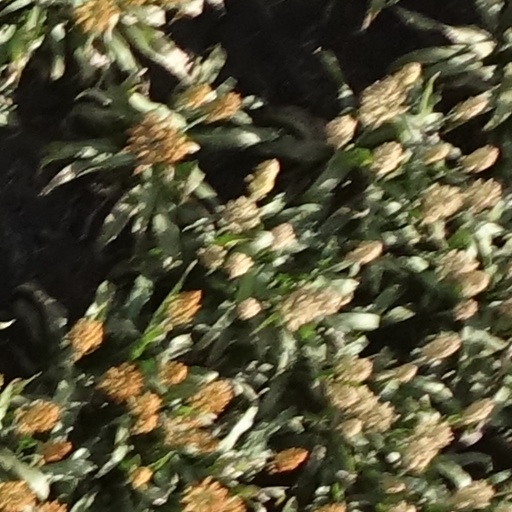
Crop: sorghum